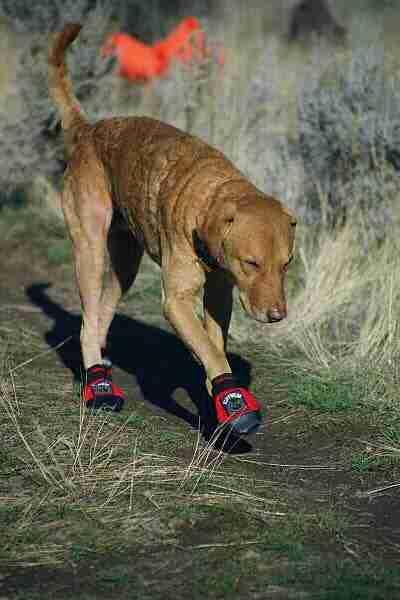
Chesapeake_Bay_retriever